Harry Beswick (politician)

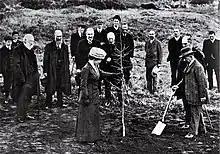
Florence Beswick planting a Coronation oak in the Christchurch Domain in 1911

John Anderson resigned from Christchurch City Council in mid-April 1894 to visit England. Anderson was succeeded in the North-West ward by Beswick who was unopposed for the position. Beswick's term expired in September 1895 and he was again returned unopposed for the North-West Ward. Beswick would by the end of 1895 be elected mayor. He was installed as mayor on 18 December 1895. In his speech after his installation, Beswick claimed that he was the youngest Christchurch mayor yet (he was 35 years and 7 months old) but that was not correct. Andrew Duncan, the third mayor, had also been 35 years old when he got installed (although only Duncan's year of birth is known) but Fred Hobbs, the eighth mayor, got installed the day before his 33rd birthday.